Manfrotto

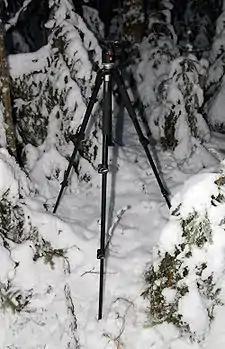
Manfrotto 190XB -tripod.

Manfrotto is an Italian brand of camera and lighting supports, including tripods, monopods, and other accessories, that is manufactured by Lino Manfrotto and Giovanni Chenet, a company headquartered in Cassola, Italy. The brand is wholly owned by Videndum plc.